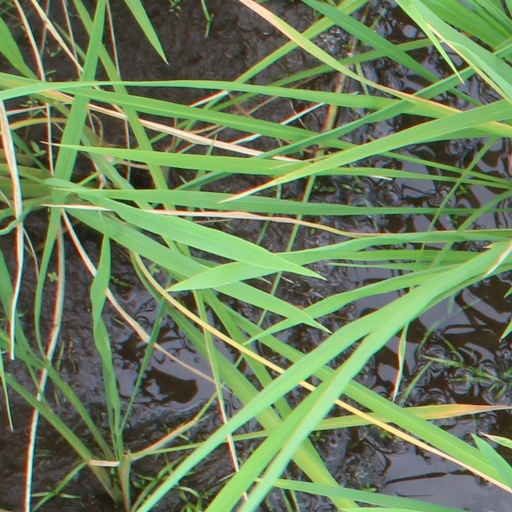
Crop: rice